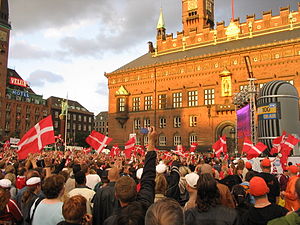
Danmarks fodboldlandshold / Internationale slutrunder 1984-2010
Et væld af mennesker på Rådhuspladsen i København ser EM-kampen 2004 mellem Danmark og Sverige, kampen sluttede 2-2 og begge hold gik videre, mens Italien med dette resultat blev slået ud.
Danmarks herre-fodboldlandshold eller herre-landsholdet er et hold under Dansk Boldspil-Union, udvalgt blandt alle danske herre-fodboldspillere til at repræsentere Danmark i internationale fodboldturneringer arrangeret af FIFA og UEFA samt i venskabskampe mod andre nationale fodboldforbunds udvalgte hold.